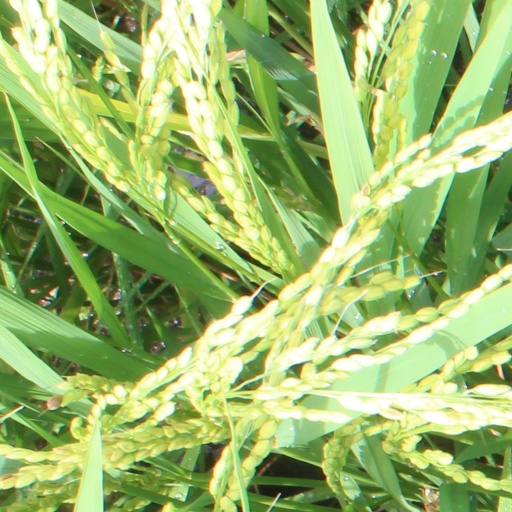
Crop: rice